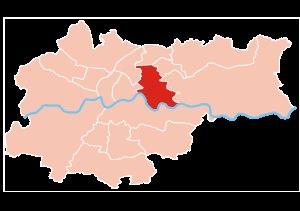
La ville de Cracovie est divisée en 18 quartiers administratifs, chacun avec un degré d'autonomie vis-à-vis du gouvernement municipal.